Esteban Arze Province

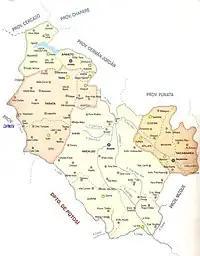
Political map of Esteban Arze Province

The province is divided into four municipalities which are further subdivided into cantons. The municipalities with their seats are: